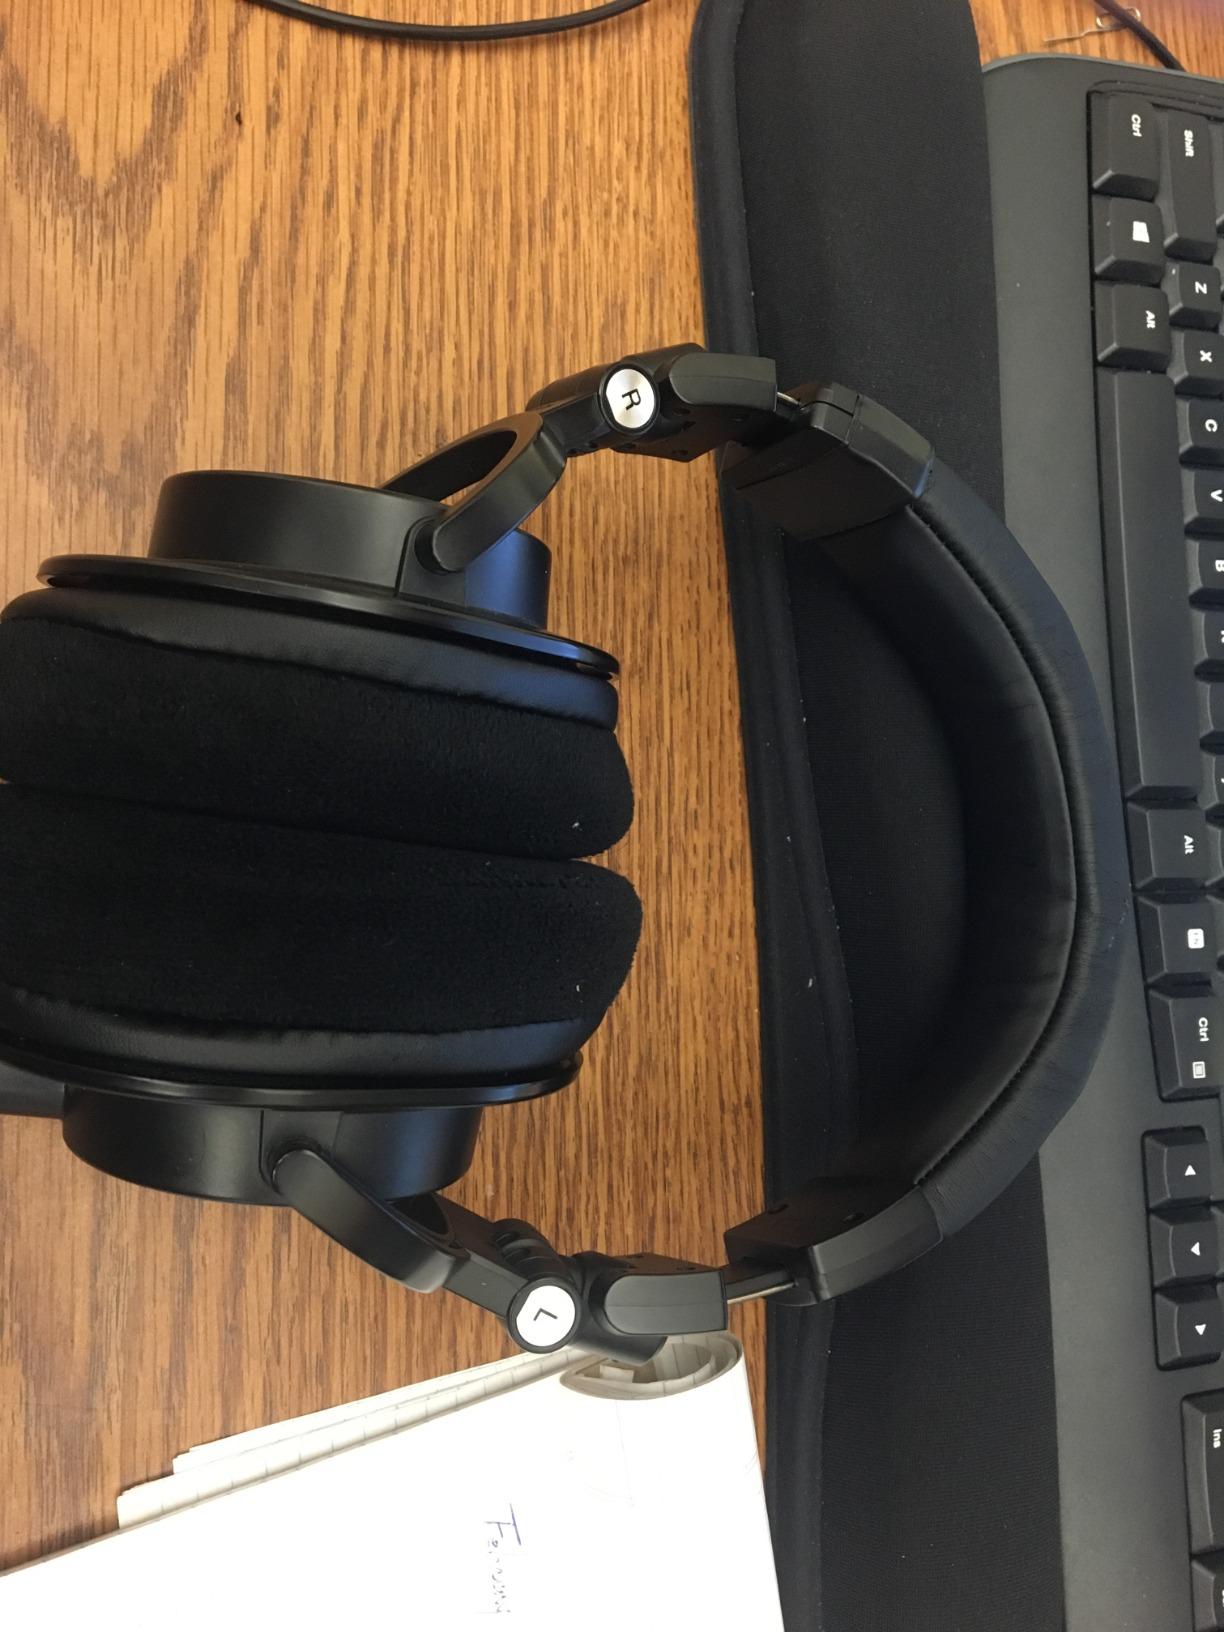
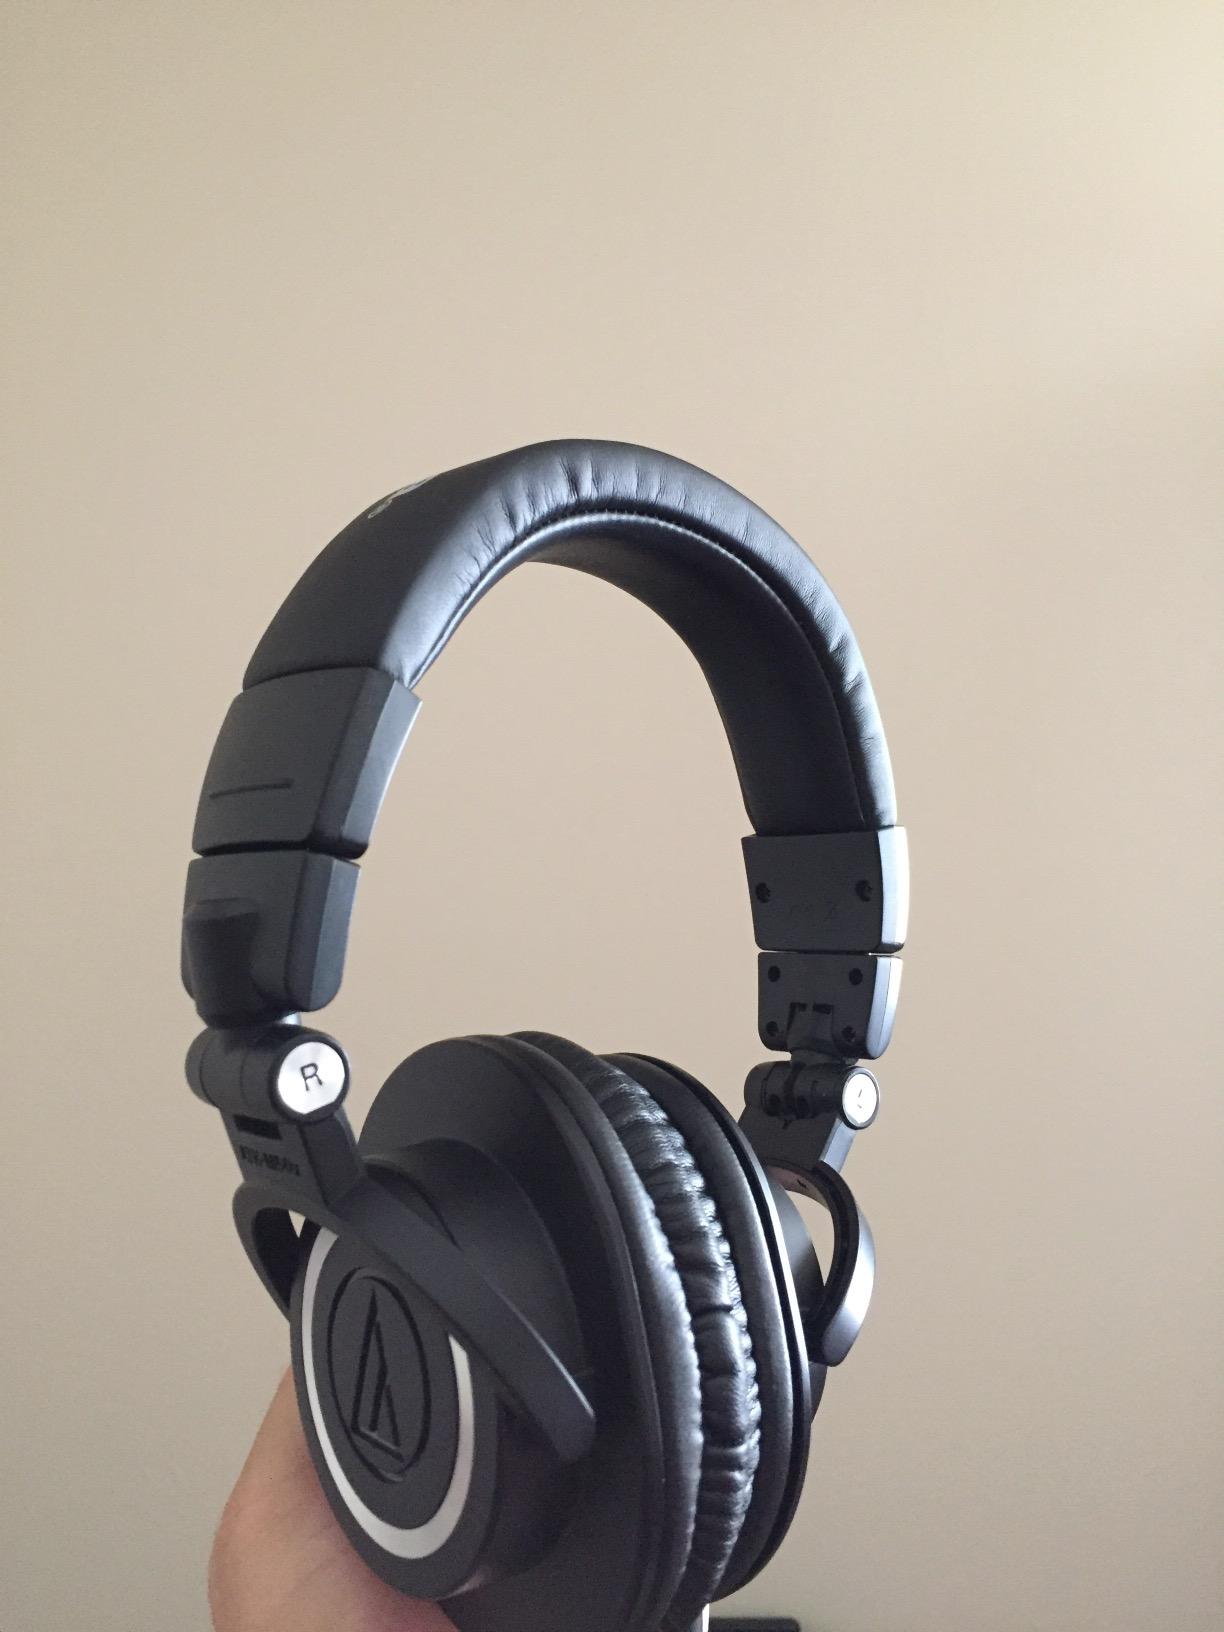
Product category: headphones
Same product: yes